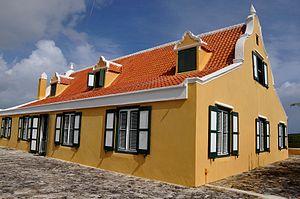
Le Musée Savonet est un musée situé au nord-ouest Willemstad sur l'île de Curaçao.